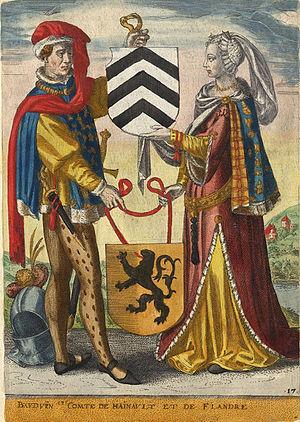
Baudouin V de Hainaut, dit « Baudouin le Courageux », fut comte de Hainaut de 1171 à 1195, comte de Flandre sous le nom de Baudouin VIII de Flandre de 1191 à 1194 et marquis de Namur sous le nom de Baudouin Iᵉʳ de 1187 à 1195, ainsi que seigneur de Beaumont. Il est le fils du comte Baudouin IV de Hainaut et d'Alix de Namur.